Impressment

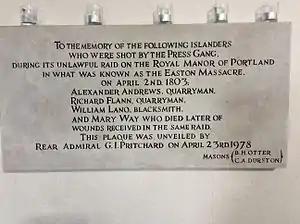
This tablet commemorates the Admiralty's apology for the murder of two quarrymen (Alexander Andrews and Rick Flann) and one blacksmith (William Lano), during an illegal attempt to impress them on the Isle of Portland in Dorset on 2 April 1803. A young lady, Mary Way, was also murdered according to a coroner's inquest. The illegality of the raid was confirmed in the London and local courts.

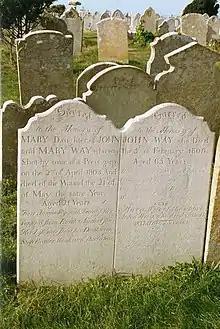
Grave of Mary Way, shot by press-gangers during anti-impressment demonstrations

There were occasions when the local populace would band together to oppose the activities of the press where these exceeded legal bounds. One such incident, the Easton Massacre in 1803 (see caption at right), resulted in a press gang firing on a crowd, killing four people in the village of Easton on the Isle of Portland, where they were trying to impress the quarrymen.